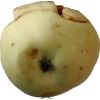
Label: Apple hit 1